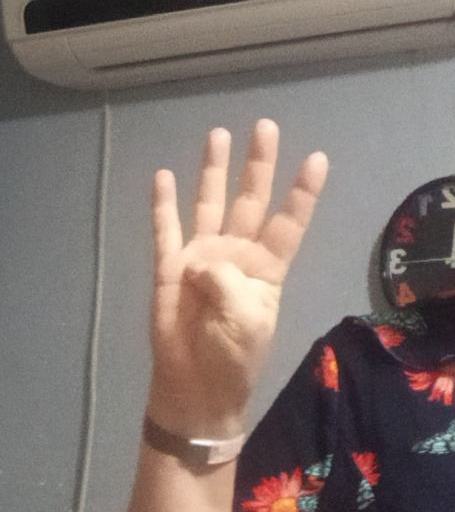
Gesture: four